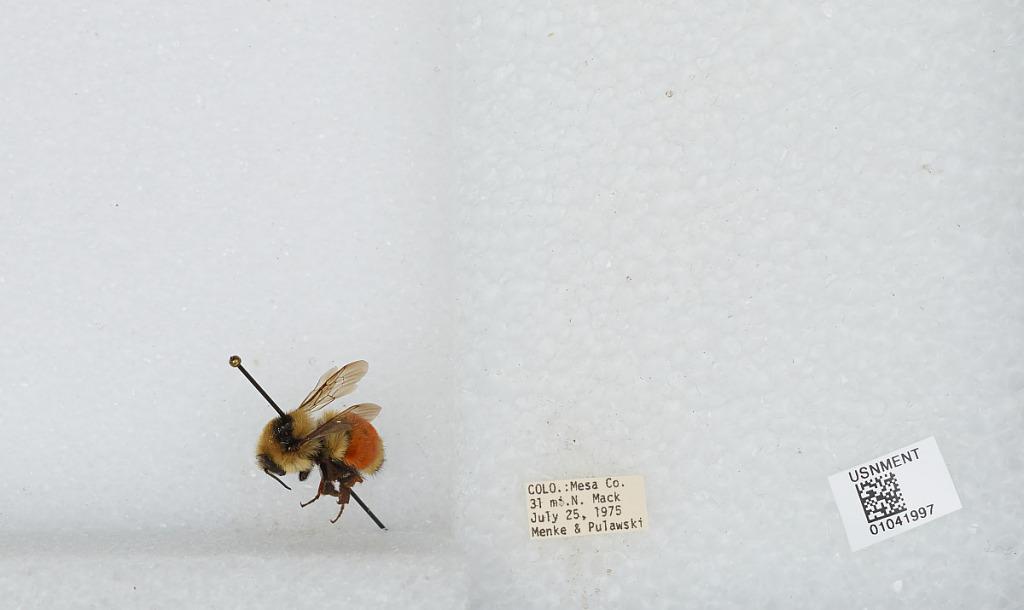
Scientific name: Bombus sp.
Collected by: Menke & Pulawski
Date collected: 1975-7-25
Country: United States
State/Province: Colorado
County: Mesa
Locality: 31 miles north of Mack
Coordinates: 39.6732, -108.865